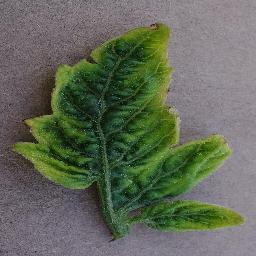
Label: Tomato___Tomato_Yellow_Leaf_Curl_Virus